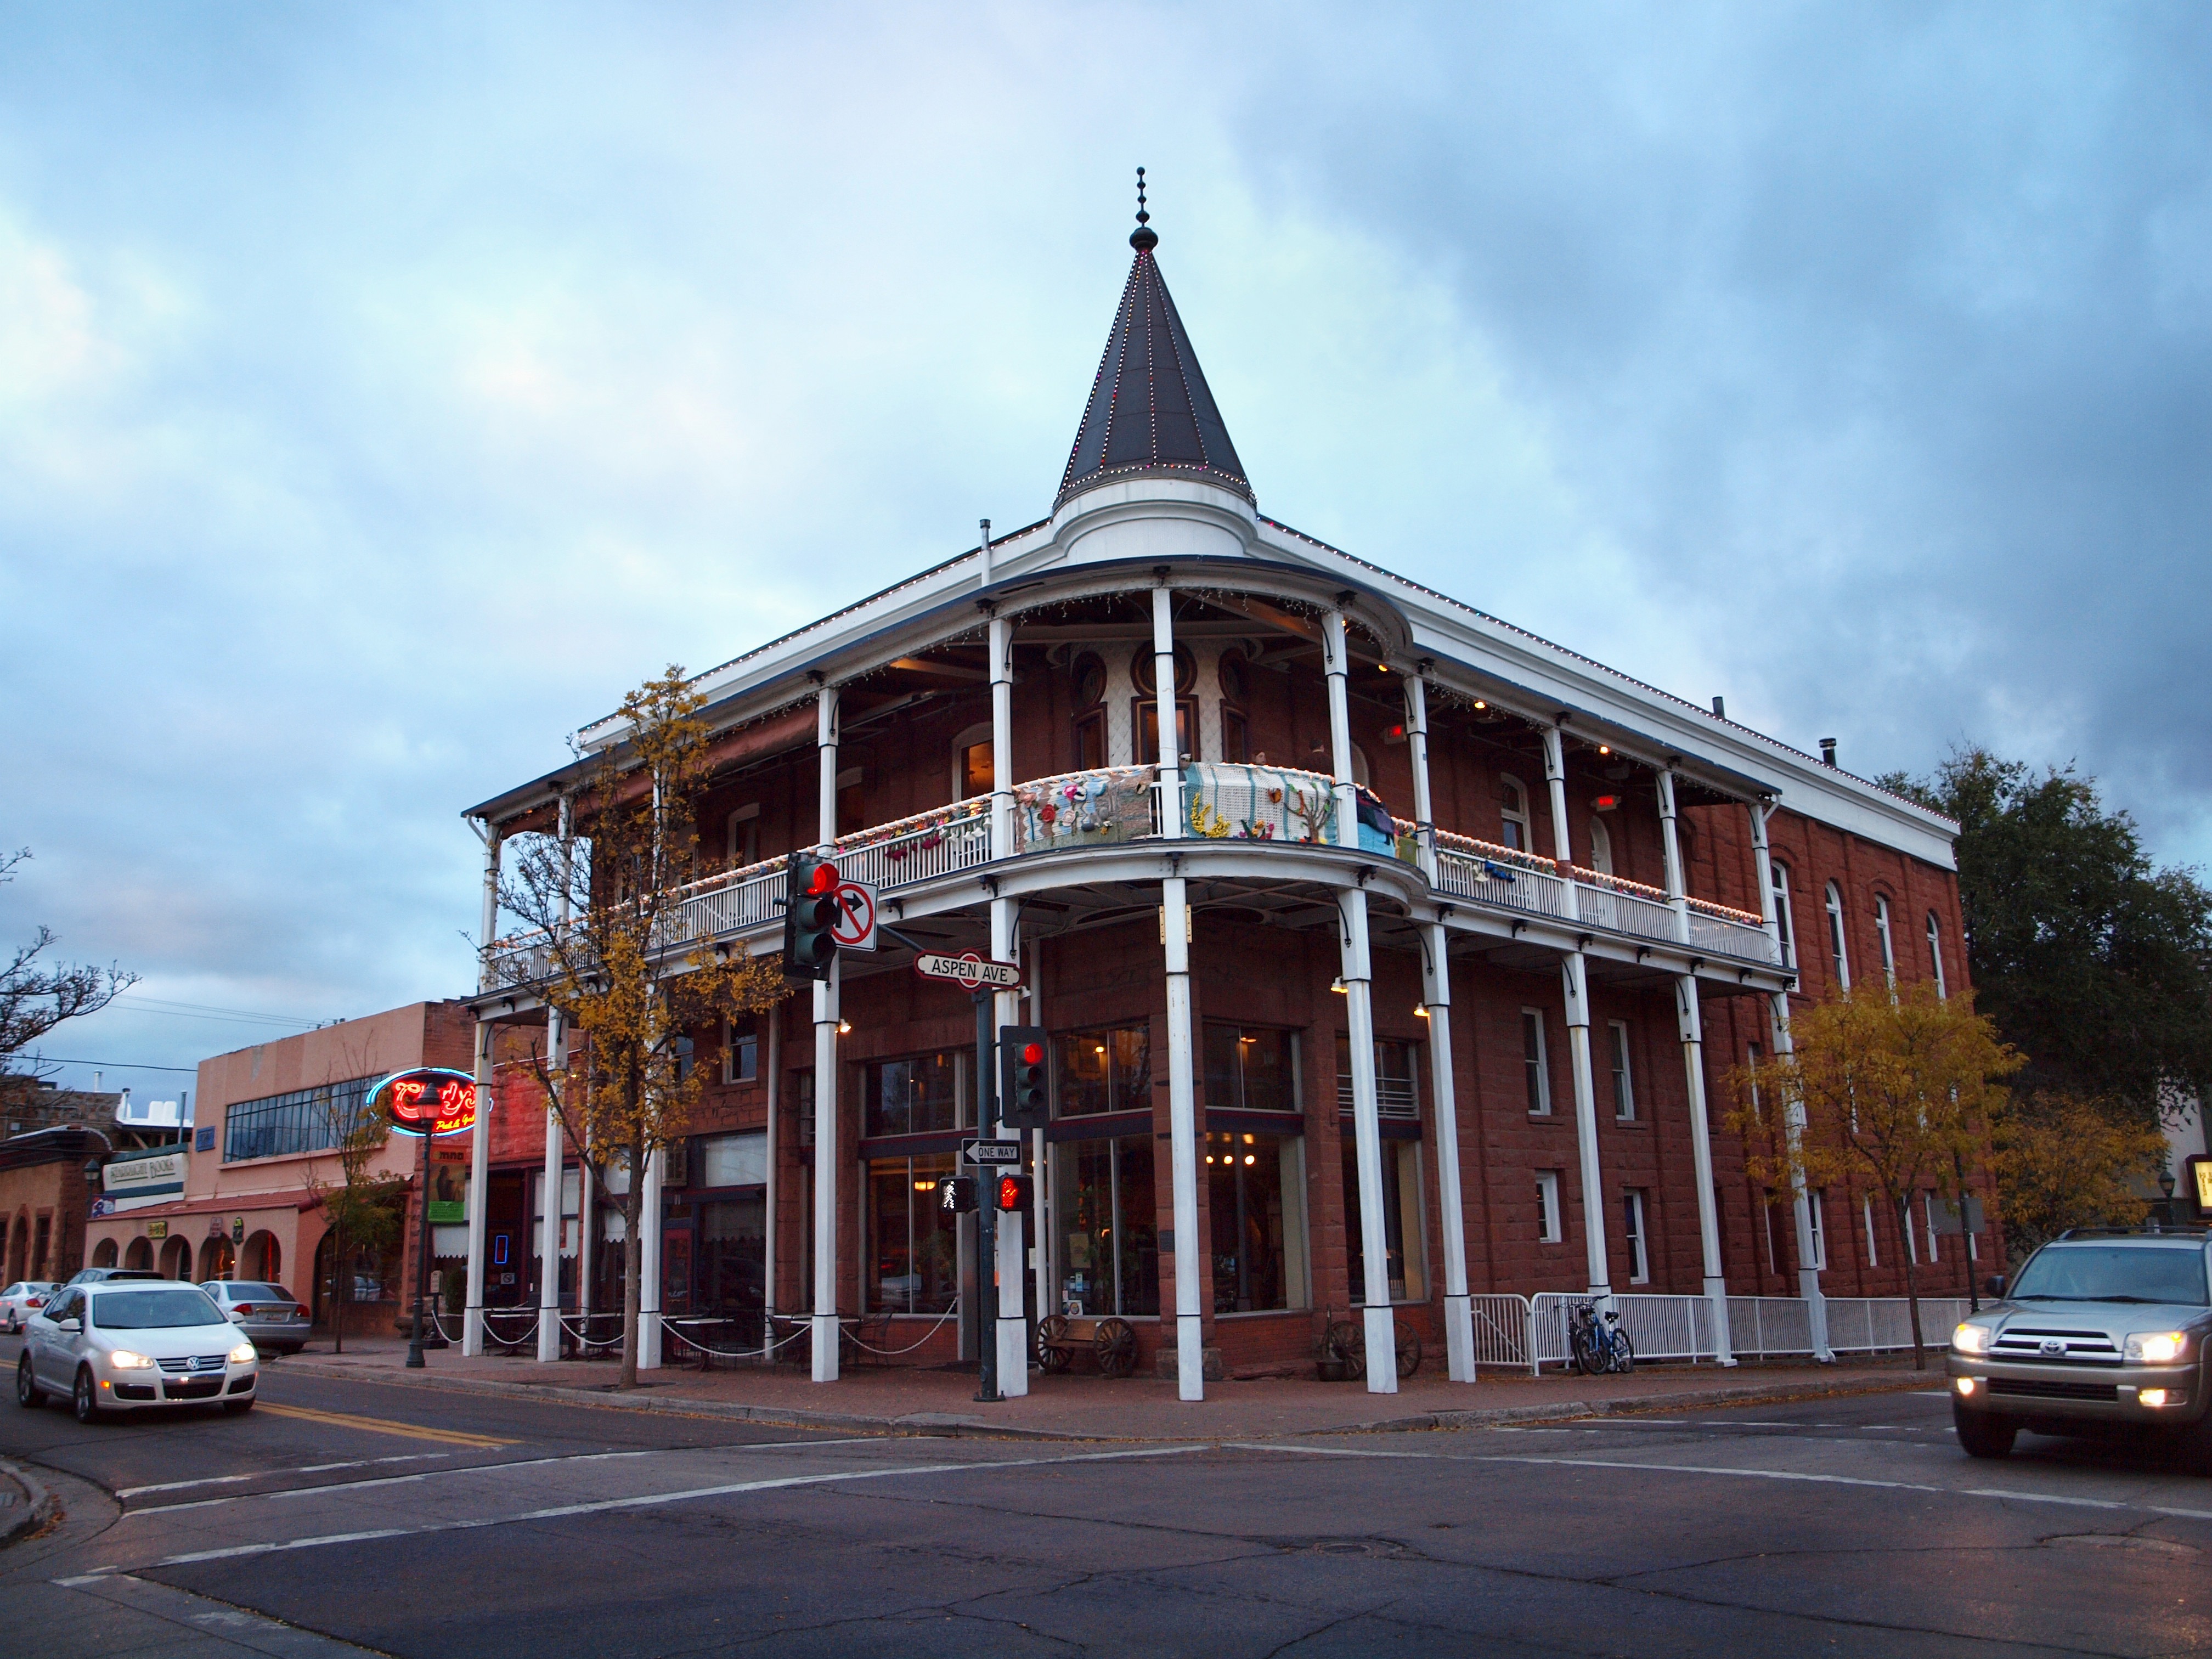
architecture, town, building, city, downtown, plaza, usa, landmark, facade, arizona, estate, urban area